Evolution: The World of Sacred Device

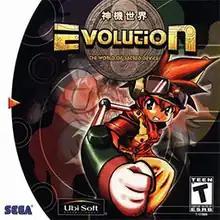
North American Dreamcast cover art

Evolution: The World of Sacred Device is a role-playing video game for the Dreamcast and Neo Geo Pocket Color (developed and published by SNK under the name Evolution: Eternal Dungeons). It was developed by Sting and published by Sega and Entertainment Software Publishing in Japan and Ubi Soft in North America and Europe.